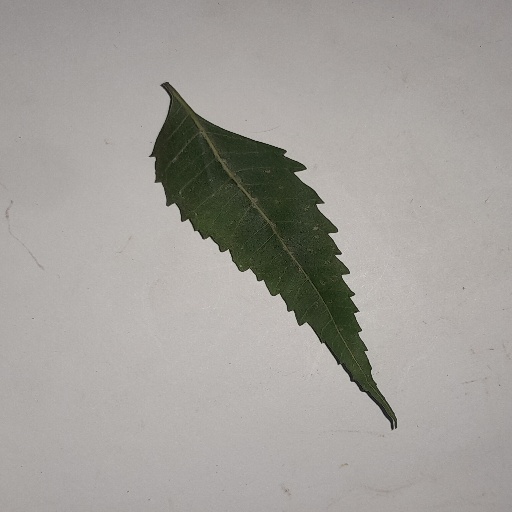
Species: Neem
Leaf condition: Healthy Leaf